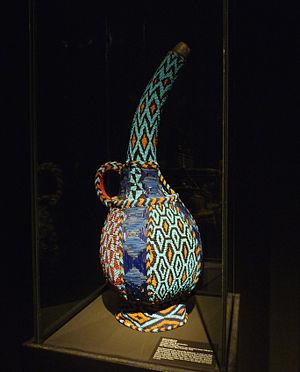
Bouteille de vin de palme Bamum offerte par le roi Njoya à l'empereur Guillaume II, par l'intermédiaire du gouverneur Seitz. Calebasse, perles de verre. 19e ou début du 20e siècle (Musée ethnologique de Berlin)
Les Bamouns sont un peuple d'Afrique centrale établi à l'ouest du Cameroun, dans la région du Grassland où vivent également les Bamiléké et les Tikar, proches d'eux par leurs ancêtres communs, leurs structures sociales voisines et leurs langues. Ils vivent de l'artisanat, du commerce et de l'agriculture.
Ibrahim Njoya, roi des Bamouns, XVIIᵉ de la dynastie de Nchare Yen, règne de 1887 à 1933.